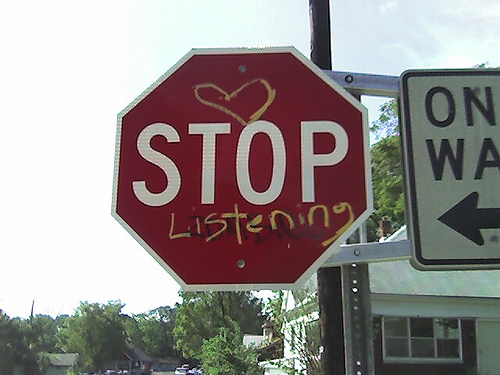
user: Given an image and a question. Answer the question in a short answer. Question: What does the graffiti on the sign say? Short Answer:
assistant: listen